Thomas R. Holtz Jr.

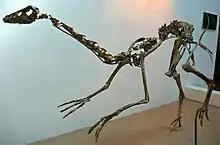
Gallimimus, an example ornithomimosaurian theropod that Holtz assigned to the Bullatosauria

Holtz was also a key figure in the discovery that tyrannosauroids were not carnosaurs, as had been previously believed by most palaeontologists, but rather large coelurosaurs. One of the first scientists to theorize this, Holtz contributed greatly to the debunking of a monophyletic Carnosauria that contained Megalosauroidea, Allosauroidea and Tyrannosauroidea. However, fellow vertebrate paleontologist Oliver Rauhut is known to recover a monophyletic Carnosauria that contains both Megalosauroidea and Allosauroidea in many of his publications, although like most researcher he agrees that Tyrannosauroids are likely Coelurosaurians as based on the conclusions made by Holtz.